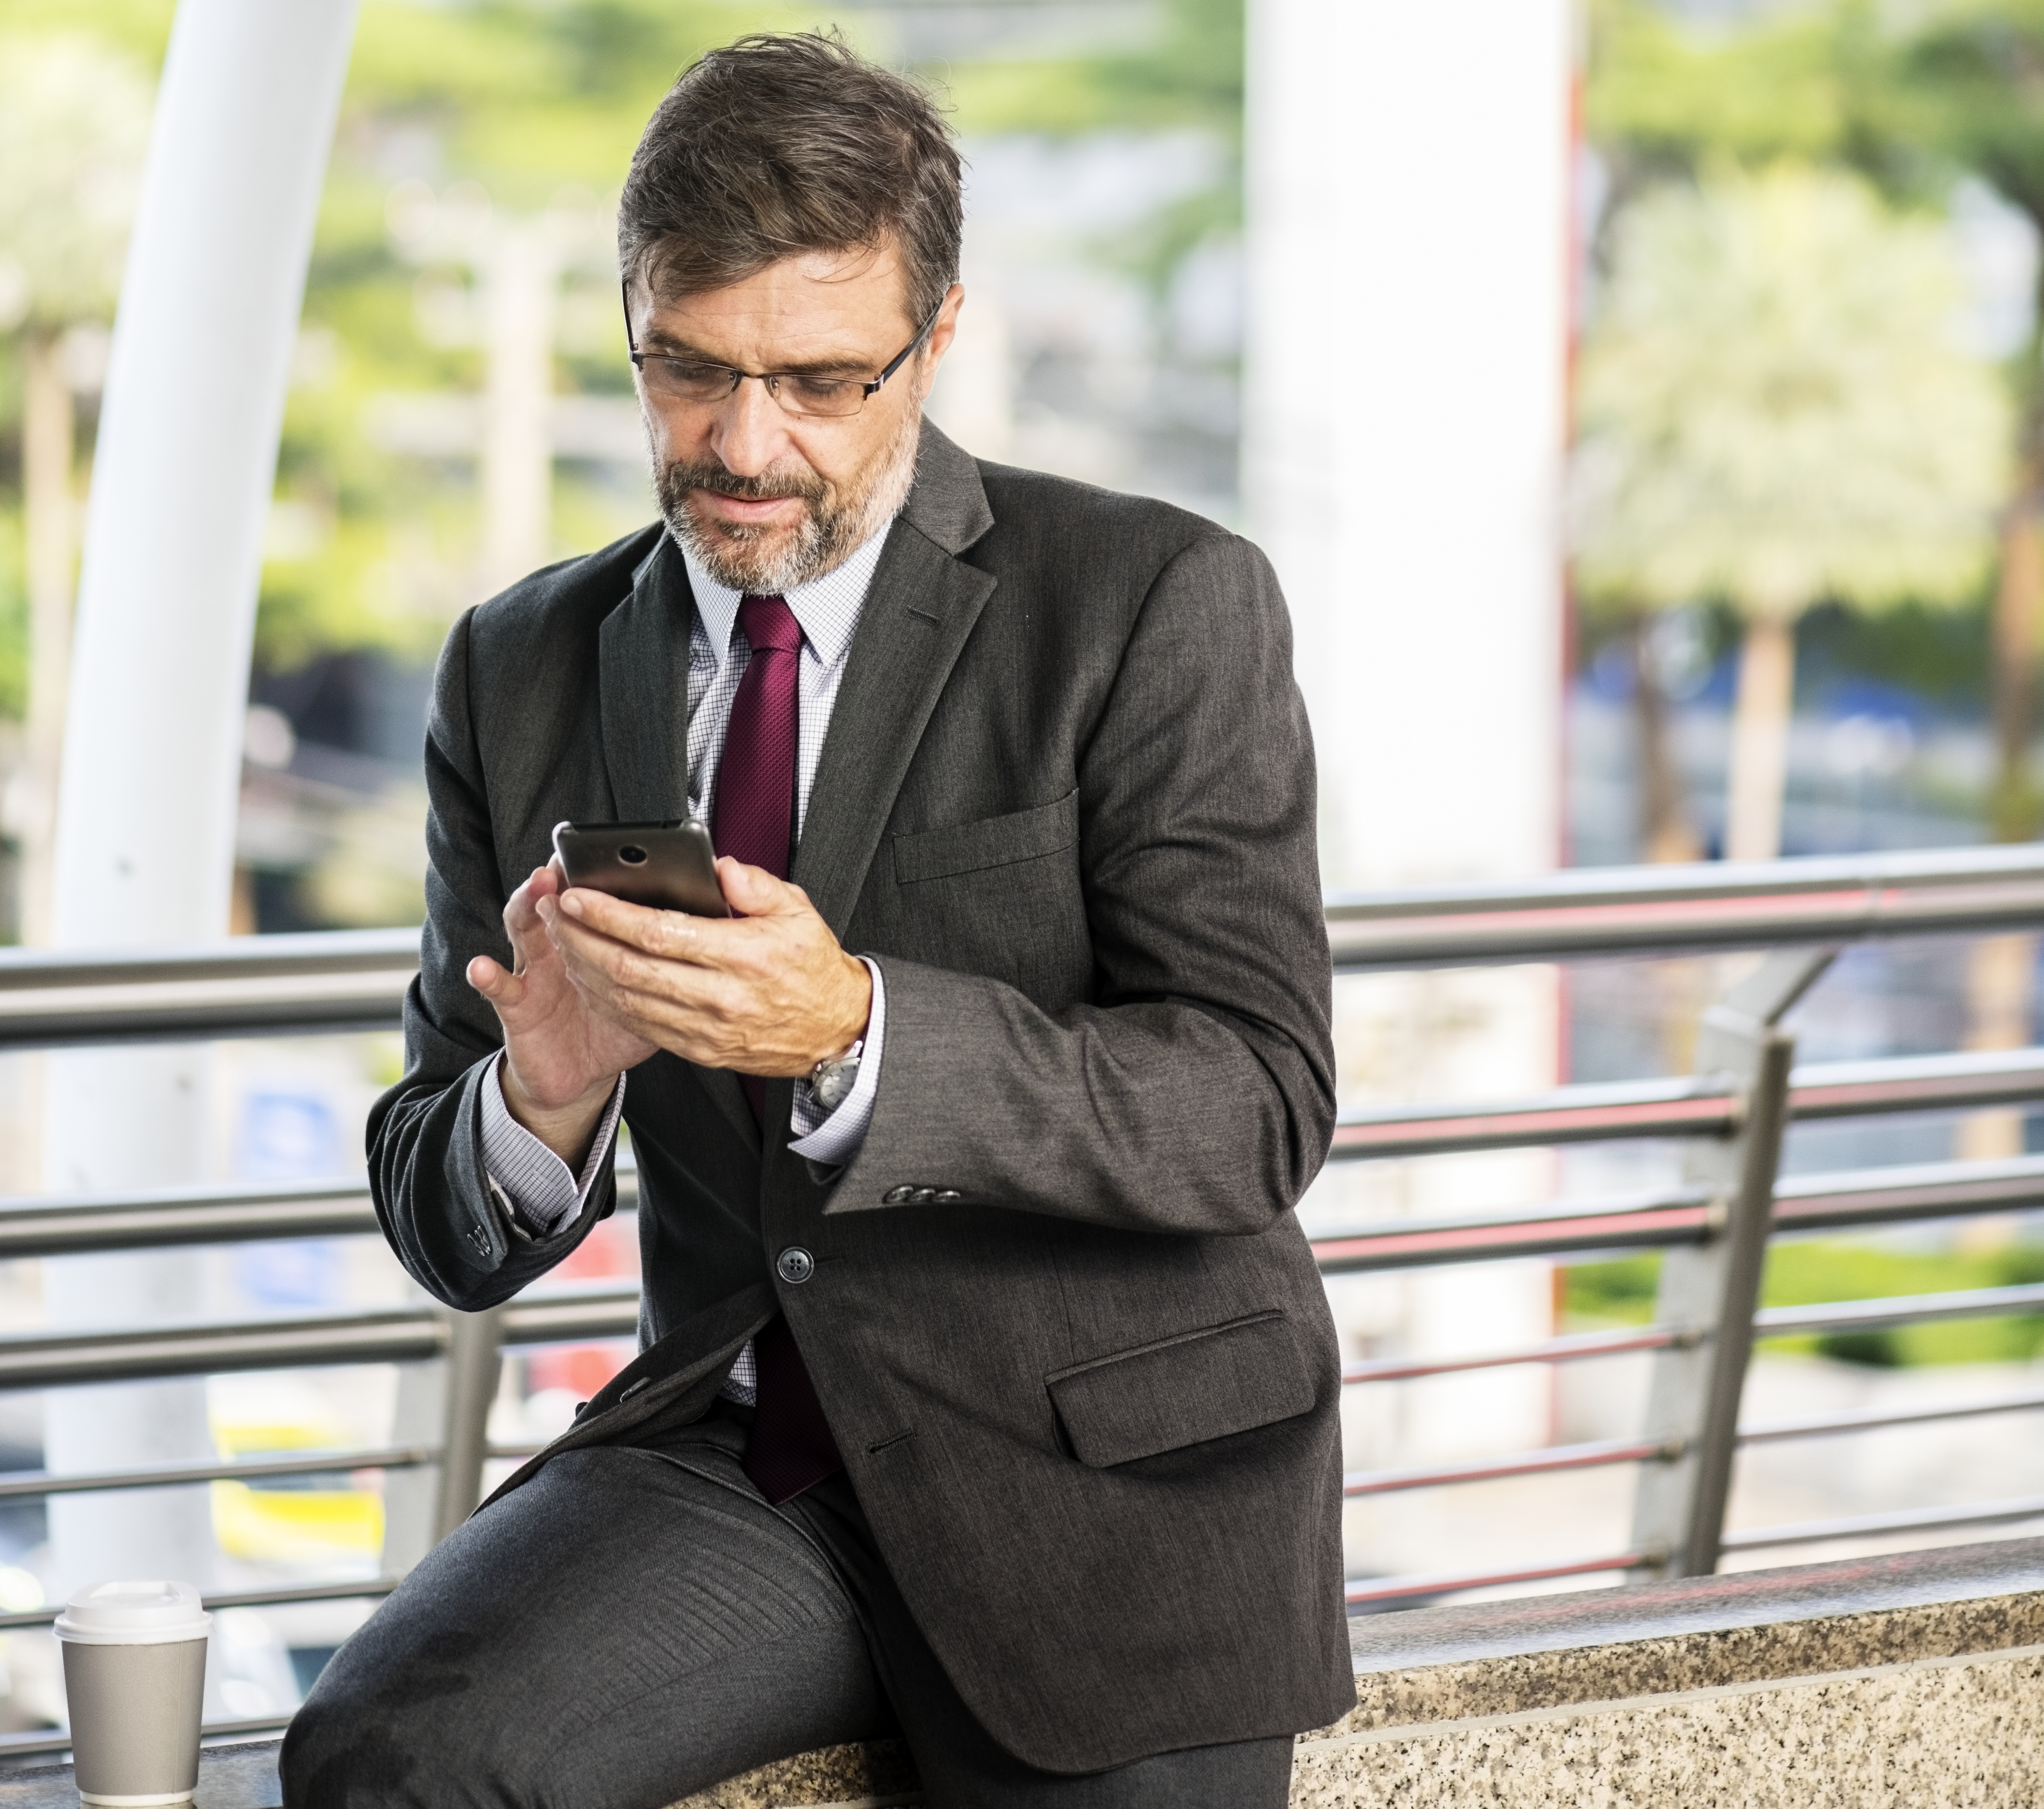
bangkok, beard, bearded, bridge, business, business district, businessman, busy, cbd, chatting, checking, chongnonsi, city, city center, connected, corporate, device, digital device, downtown, grey hair, looking, man, mature, messaging, mobile phone, network, notes, on social, on the phone, organized, phone, planning, reminder, sathorn, schedule, senior, serious, smartphone, social media, suit, texting, to do, typing, urban, waiting, wireless, blazer, outerwear, formal wear, tuxedo, jacket, businessperson, gentleman, white collar worker